Van Gogh (crater)

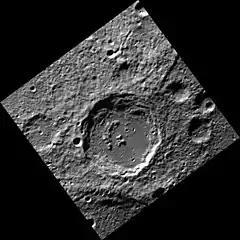
MESSENGER NAC

Van Gogh is a crater on Mercury. Its name was adopted by the International Astronomical Union (IAU) in 1976. Van Gogh is named for the Dutch painter Vincent van Gogh.